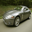
Label: automobile